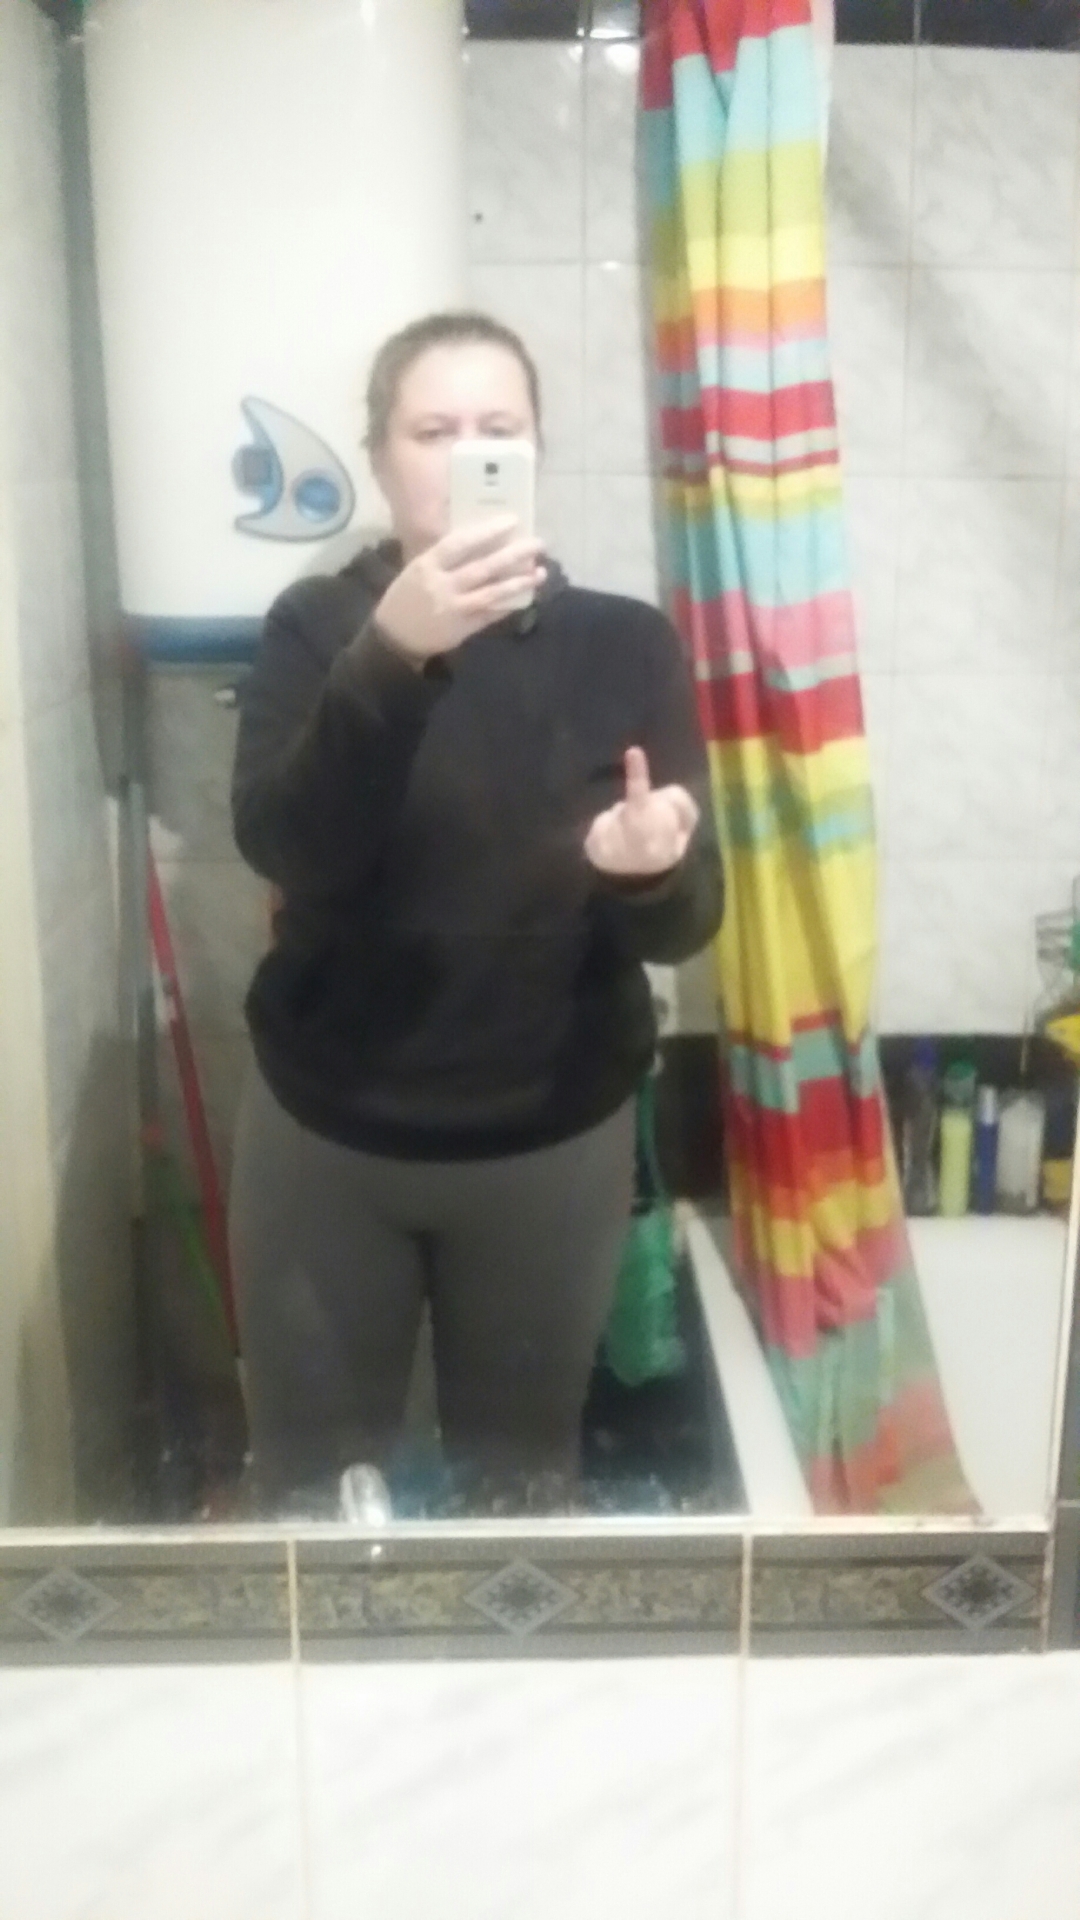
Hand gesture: middle_finger